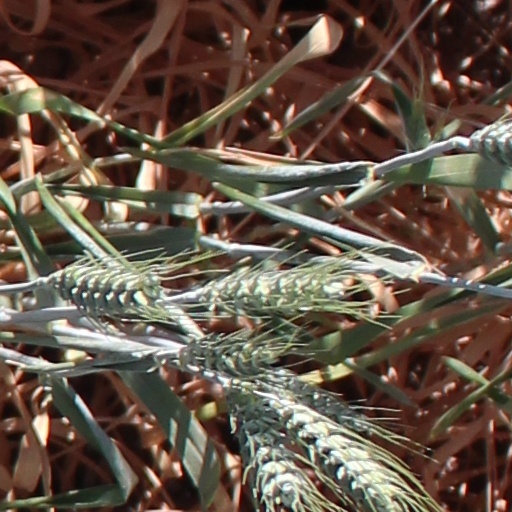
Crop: wheat